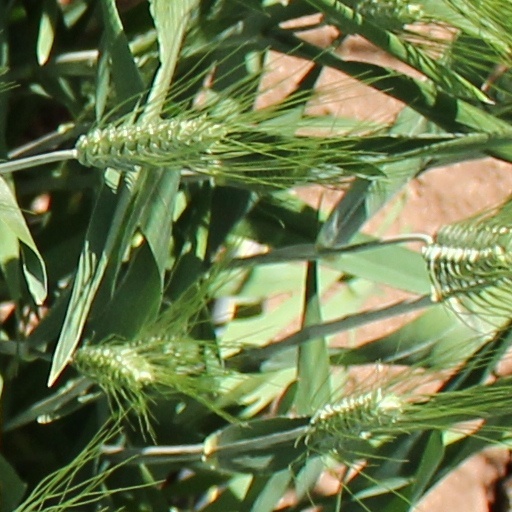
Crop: wheat